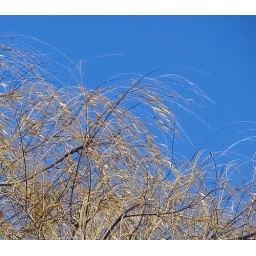
Very blue skies here today. No clouds anywhere to be seen. Pleasantly warm in the sun.